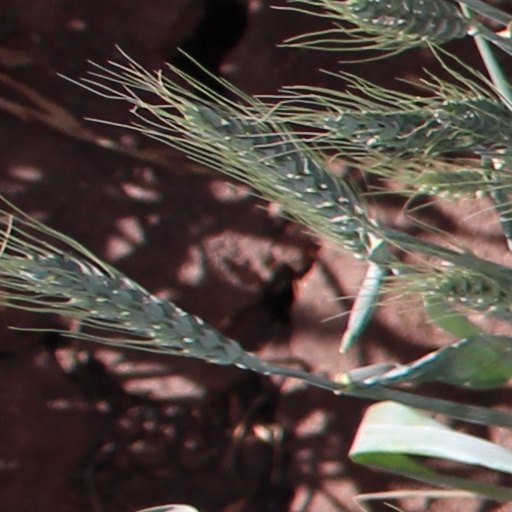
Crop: wheat